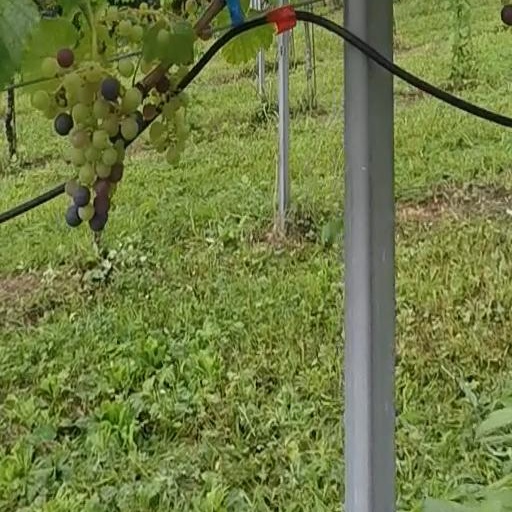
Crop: grape